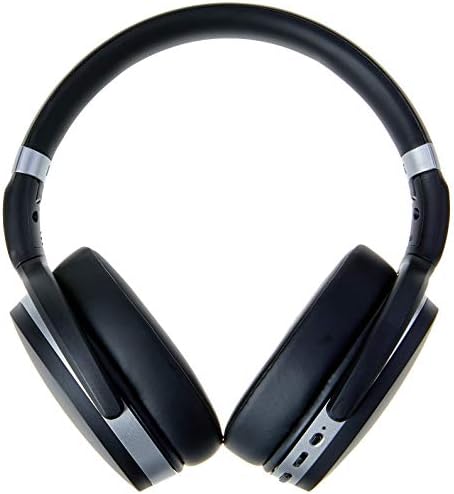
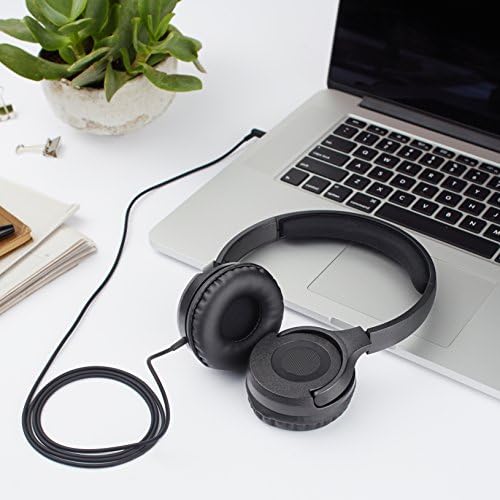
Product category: headphones
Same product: no